Vincent Evans (artist)

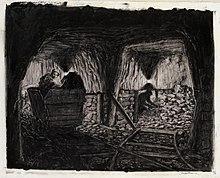
Turning a New Stall in a Coalmine (Art.IWM ART LD 2526)

After graduating from the RCA, Evans undertook a variety of commissions in Britain and overseas. Between 1924 and 1933, he worked as the Art Director at the Wanganui Technical College in New Zealand. This led to Evans representing that country in the art contest at the 1928 Olympics in Amsterdam. After he returned from New Zealand, Evans resumed painting scenes in the South Wales coalfields and throughout the 1930s produced a substantial body of work there. In 1936 he had two large pieces showing underground workers shown at the Royal Academy. In the mid-1930s he began work on his largest picture, "A Welsh Family Idyll" which he regarded as a statement of Welsh national values and a tribute to his home village.